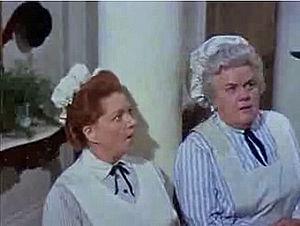
Reta Shaw est une actrice américaine née le 13 septembre 1912 à South Paris, Maine et morte le 8 janvier 1982 à Encino.